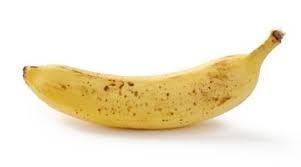
Label: banana